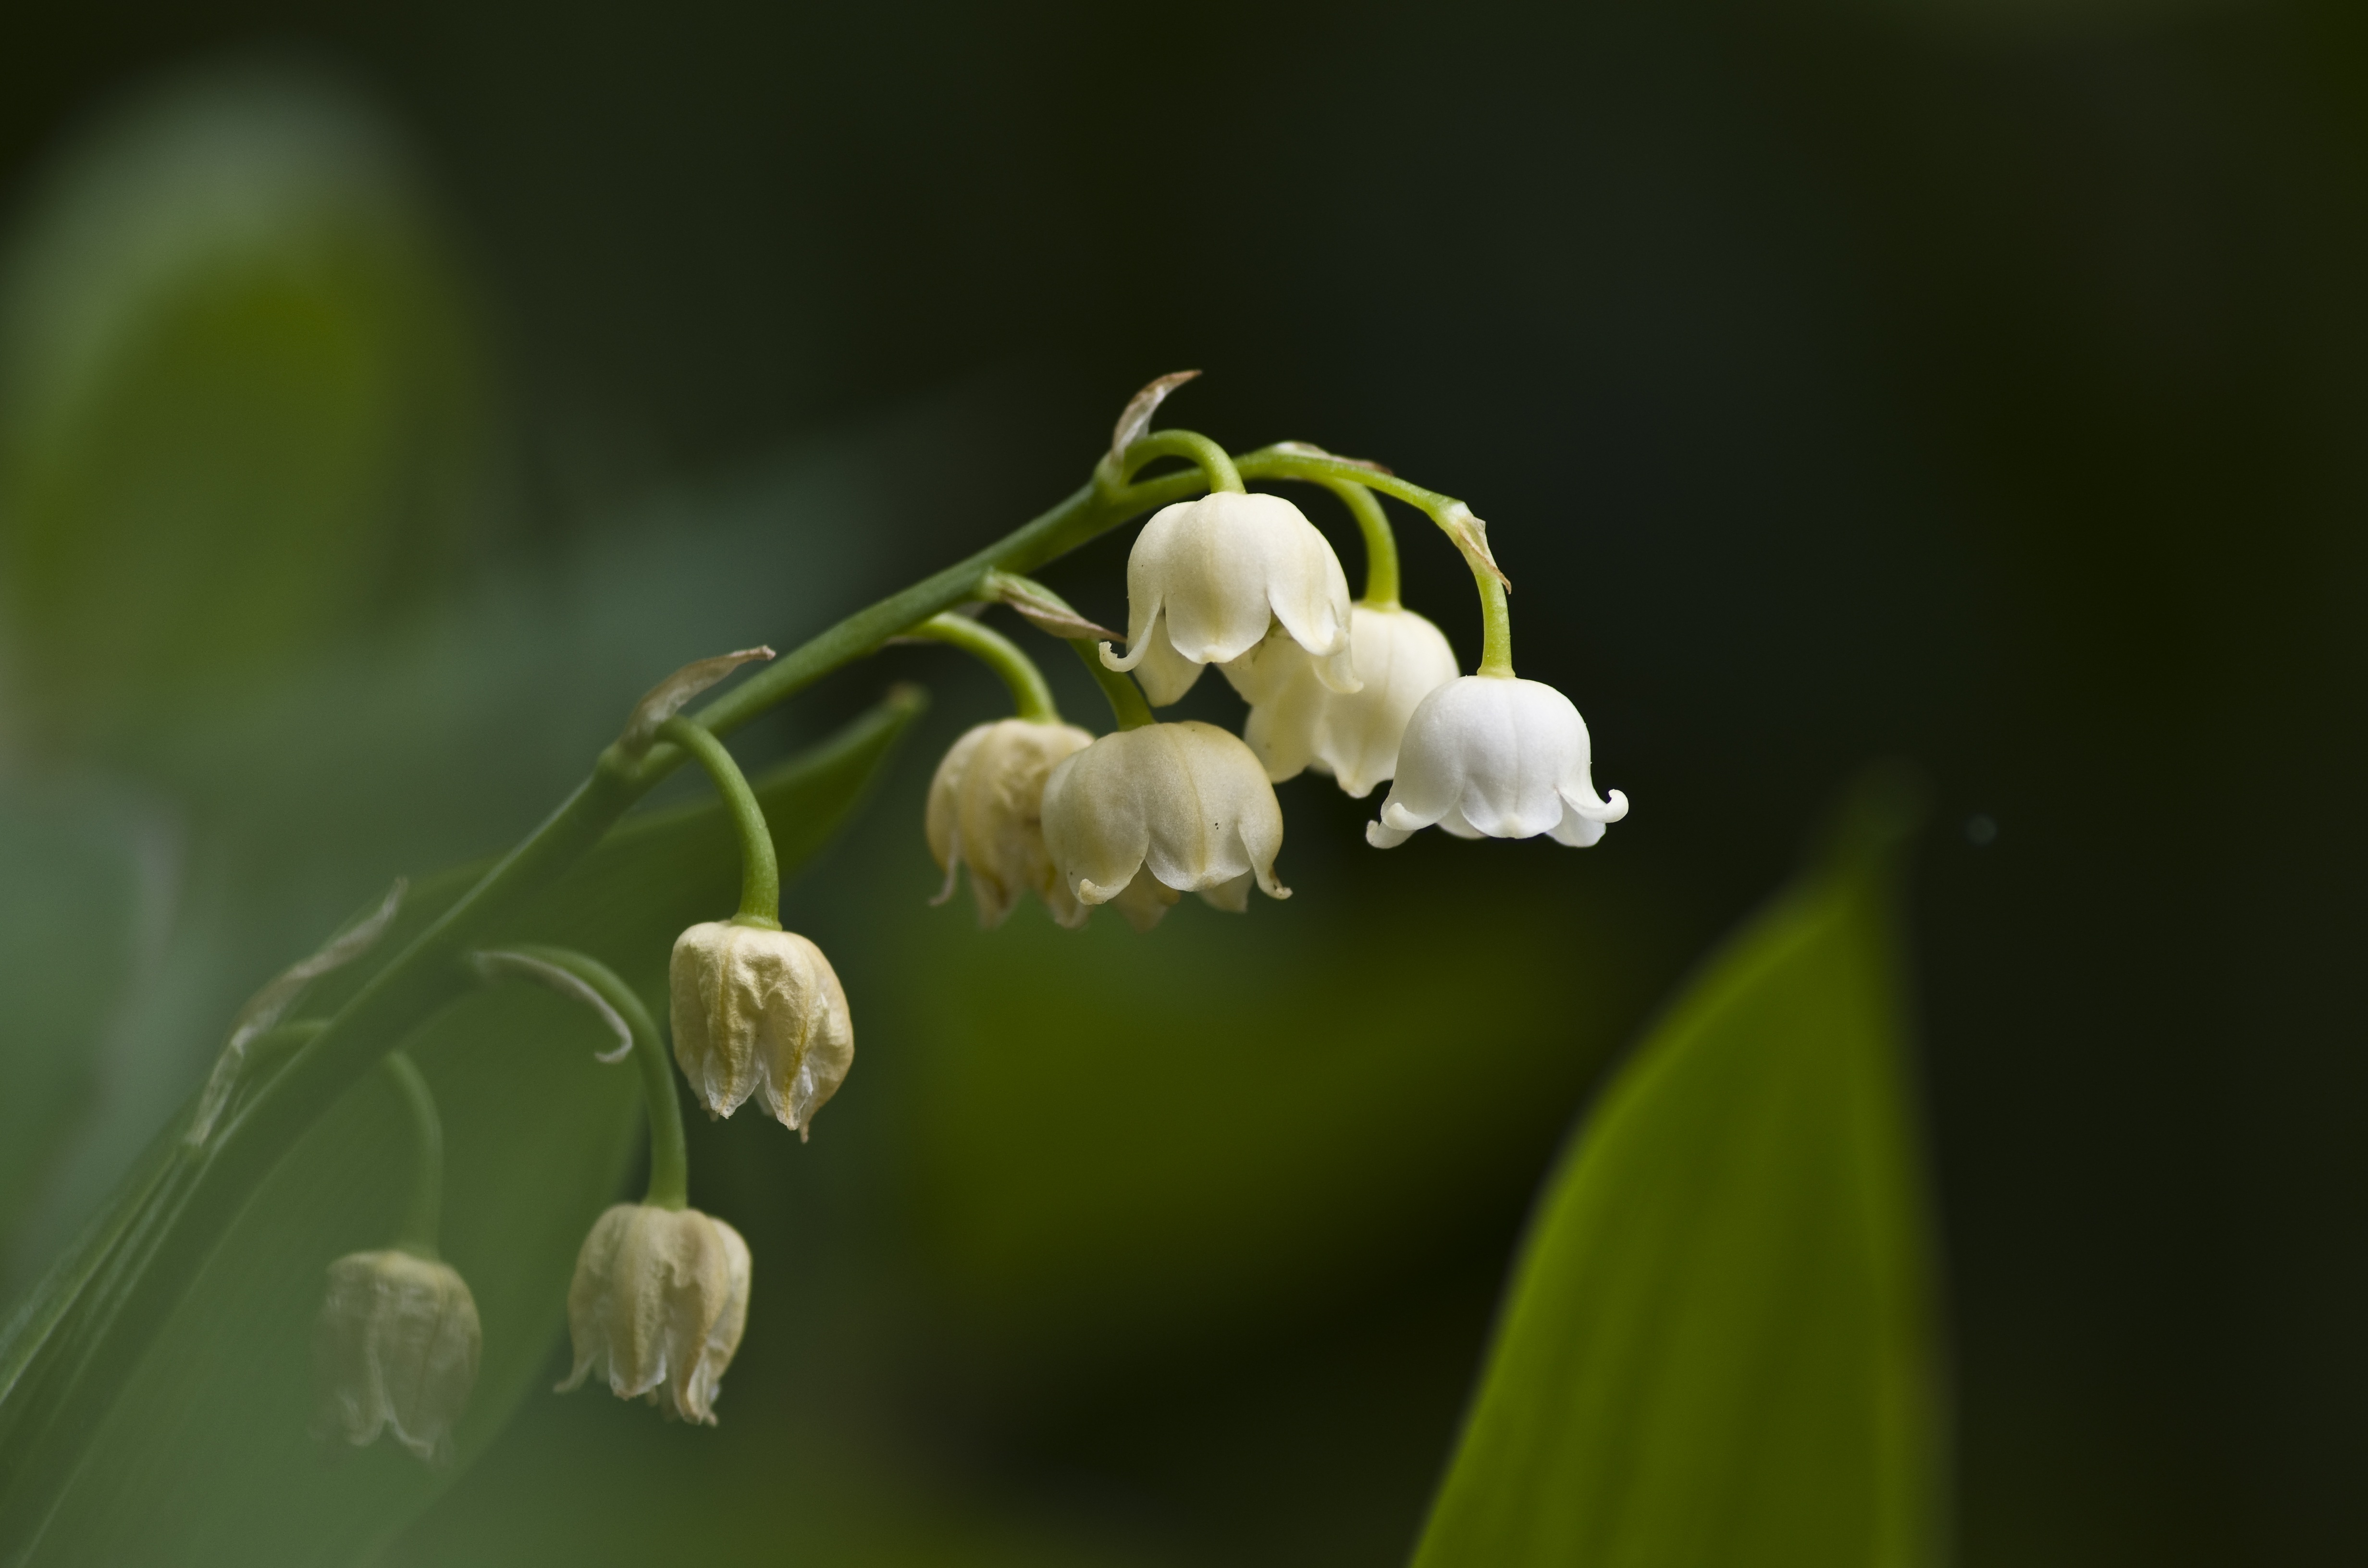
nature, blossom, plant, white, photography, leaf, flower, petal, bloom, bell, green, botany, flora, wildflower, close up, toxic, may, bud, spring flowers, macro photography, flowering plant, lily of the valley, white green, confused b rlauch, plant stem, land plant